Jean-François Le Gonidec

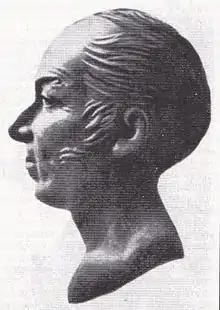

Jean François Marie Le Gonidec de Kerdaniel (Breton: Yann-Frañsez ar Gonideg) (4 September 1775 – 12 October 1838) was a Breton grammarian who codified the Breton language.